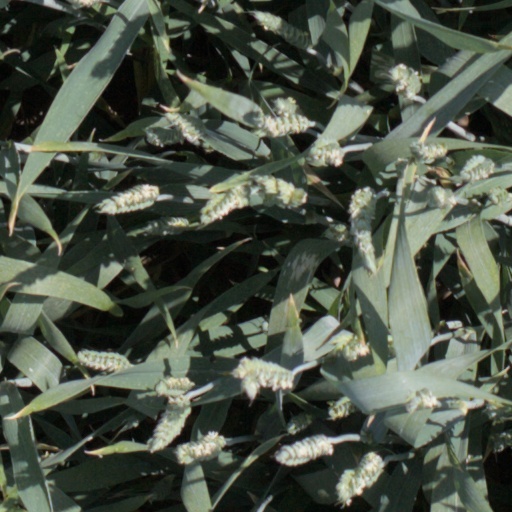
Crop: wheat